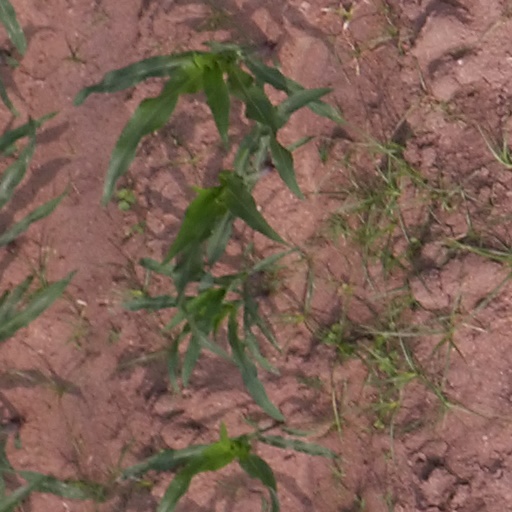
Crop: maize; corn